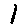
Label: 1